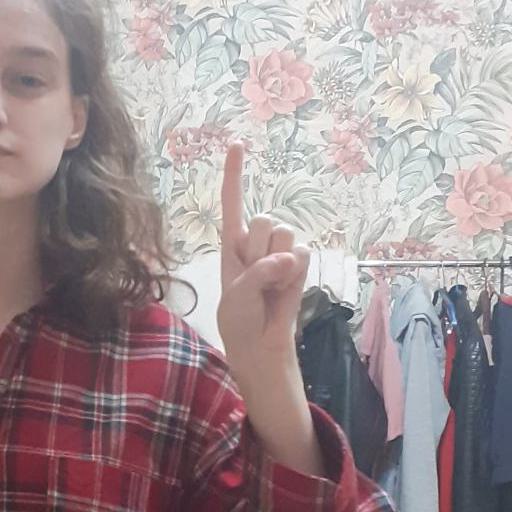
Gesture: one